W. H. Denny

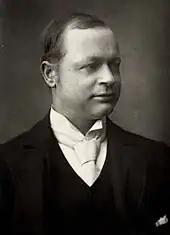
Denny in 1892

W. H. Denny (22 October 1853 – 31 August 1915) was an English singer and actor in comic operas, operettas and musical theatre. He is best remembered for his portrayal of baritone roles in the Savoy operas.